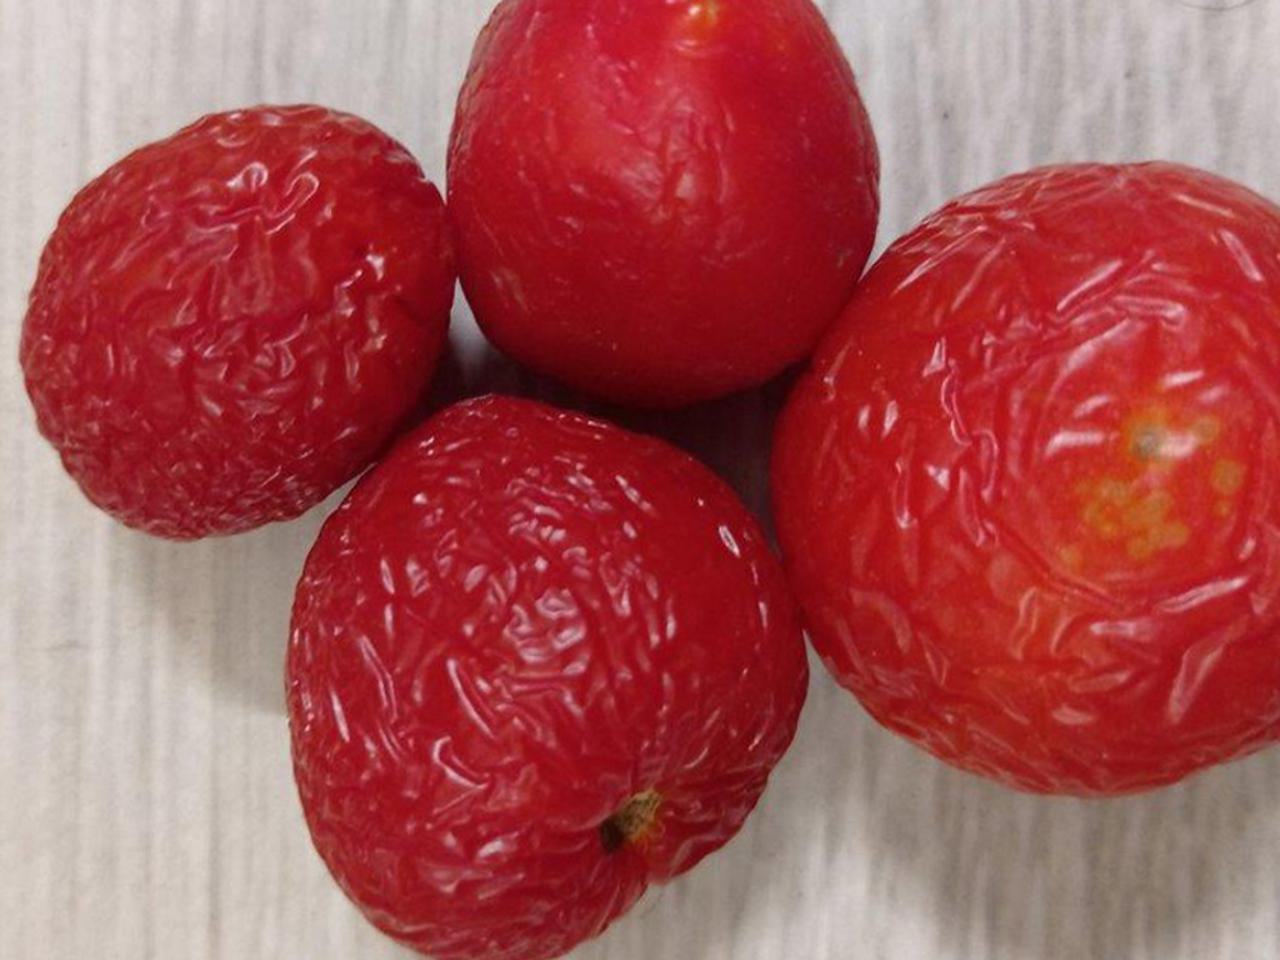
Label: Rotten